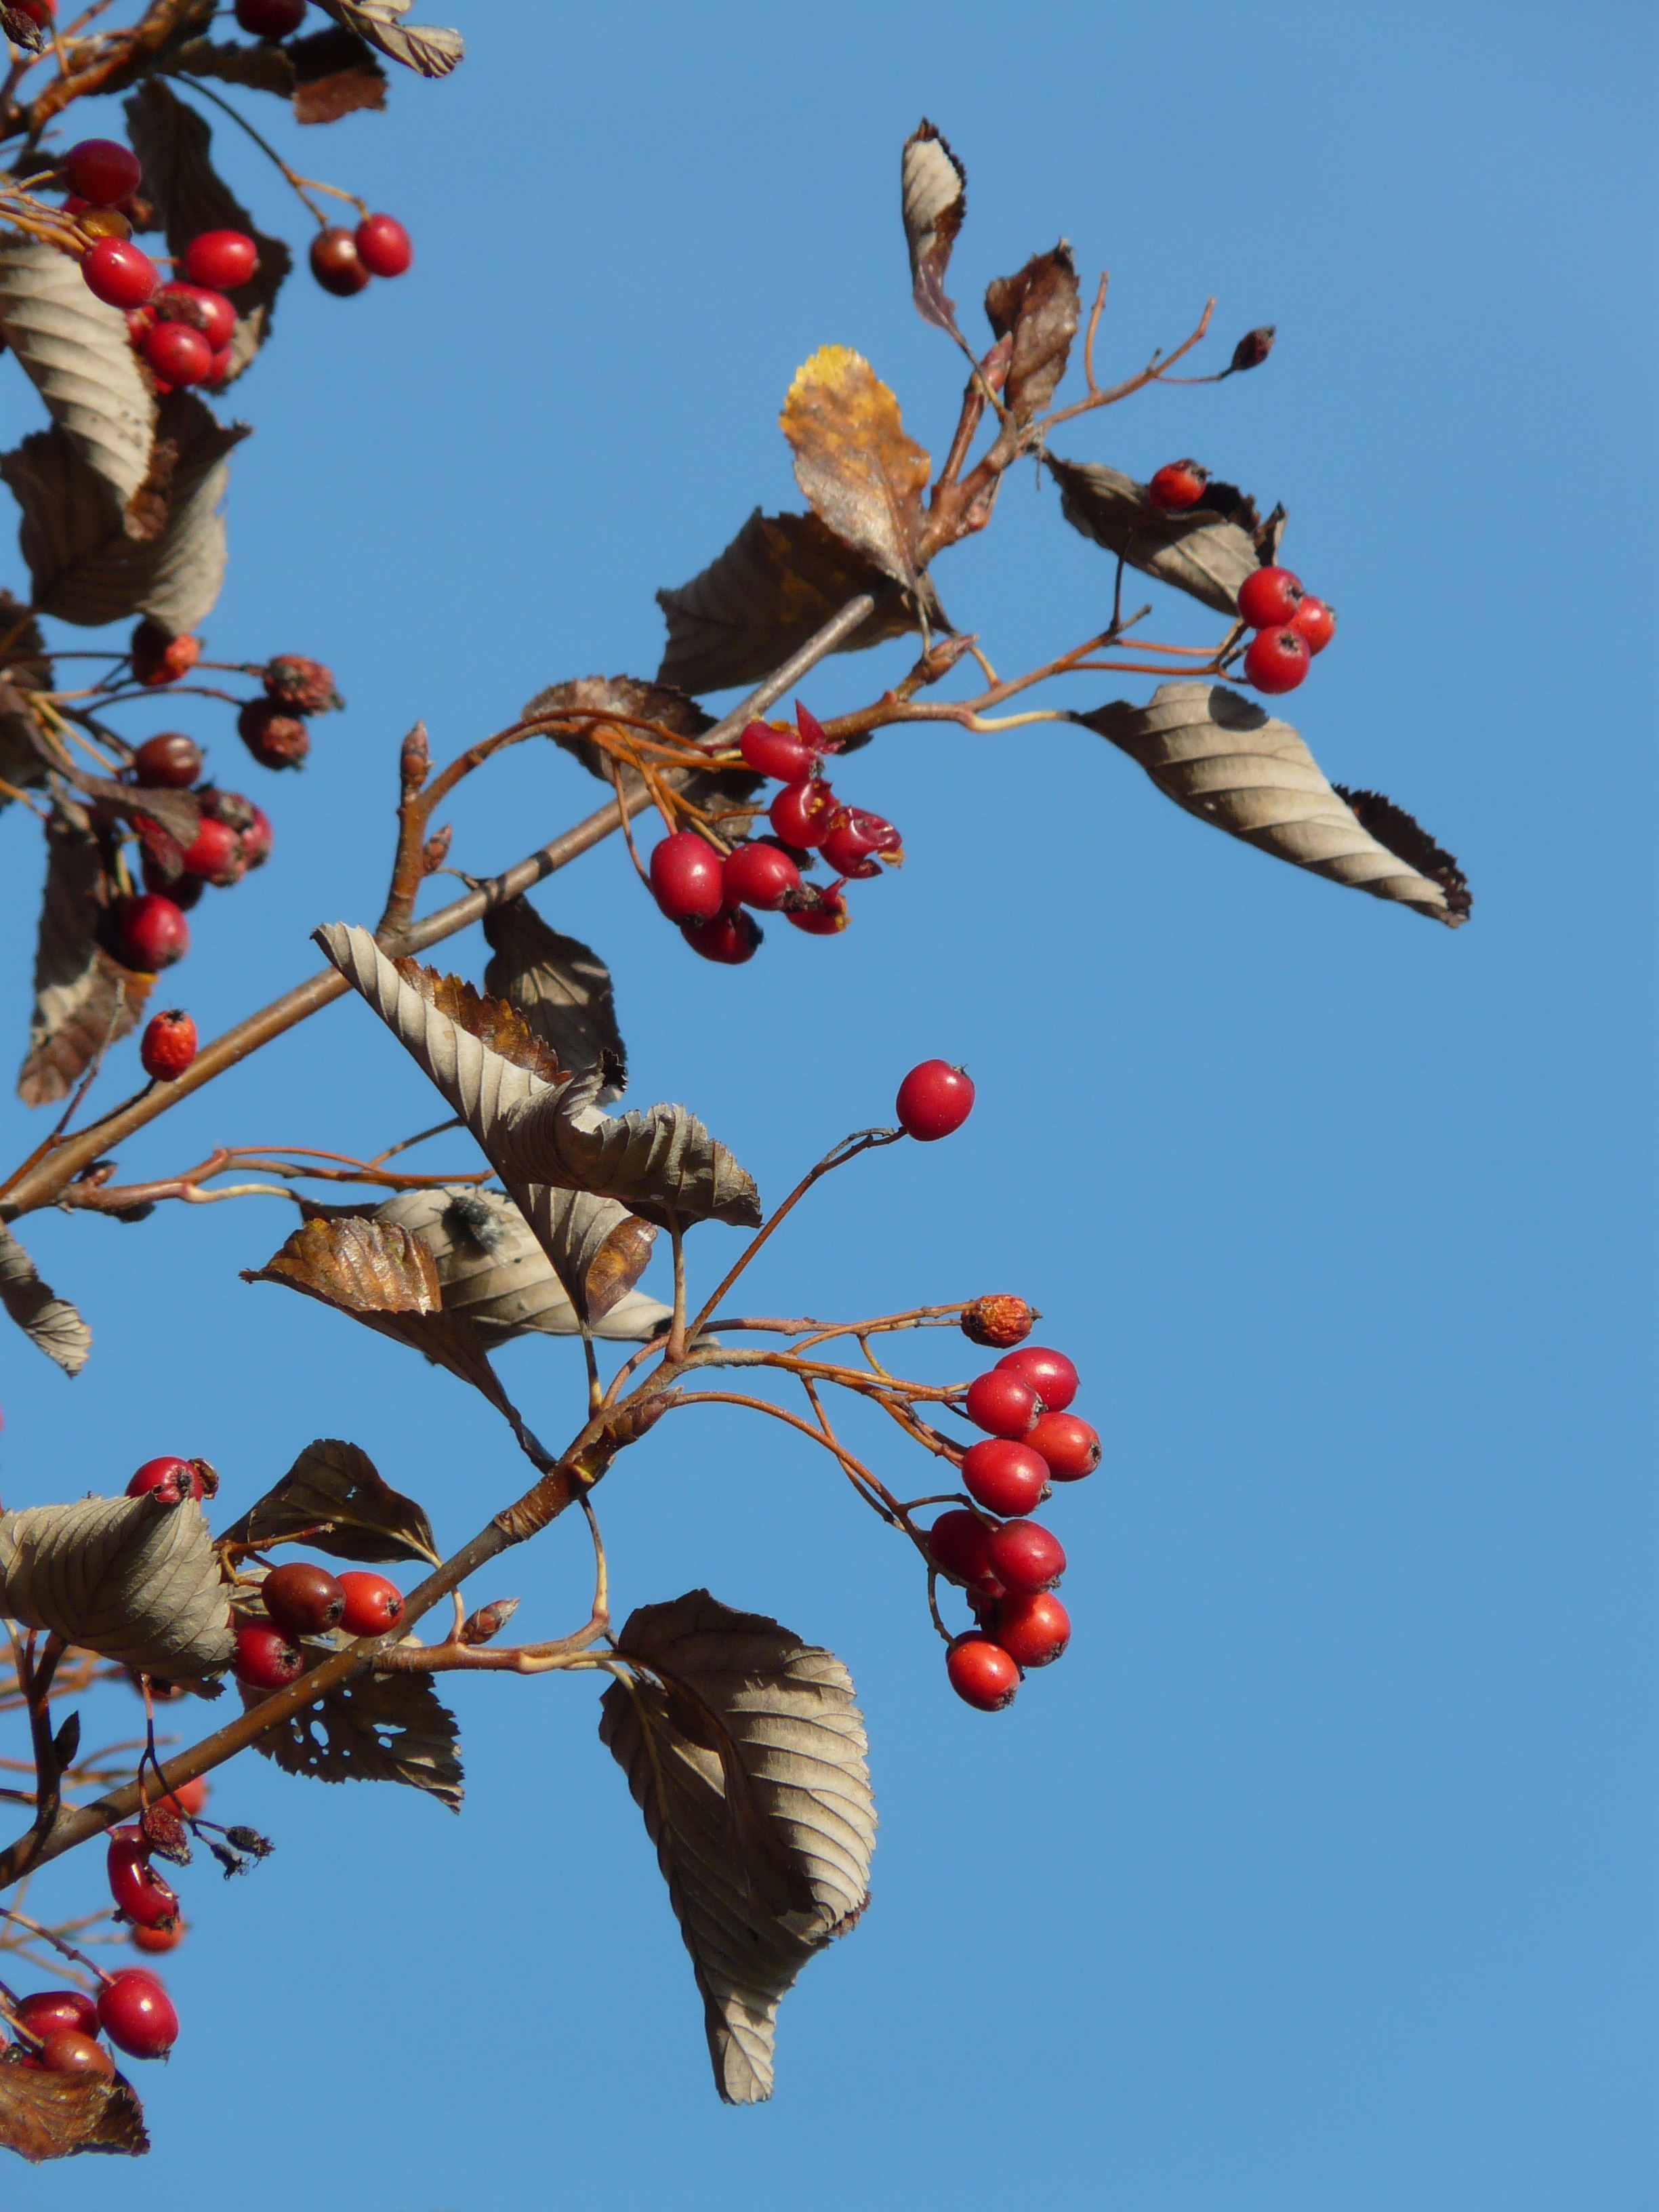
tree, branch, blossom, plant, leaf, flower, food, spring, red, produce, autumn, botany, flora, season, berries, fruits, rose hip, sorbus, berry red, haw, real whitebeam, sorbus aria